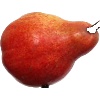
Label: red_pear